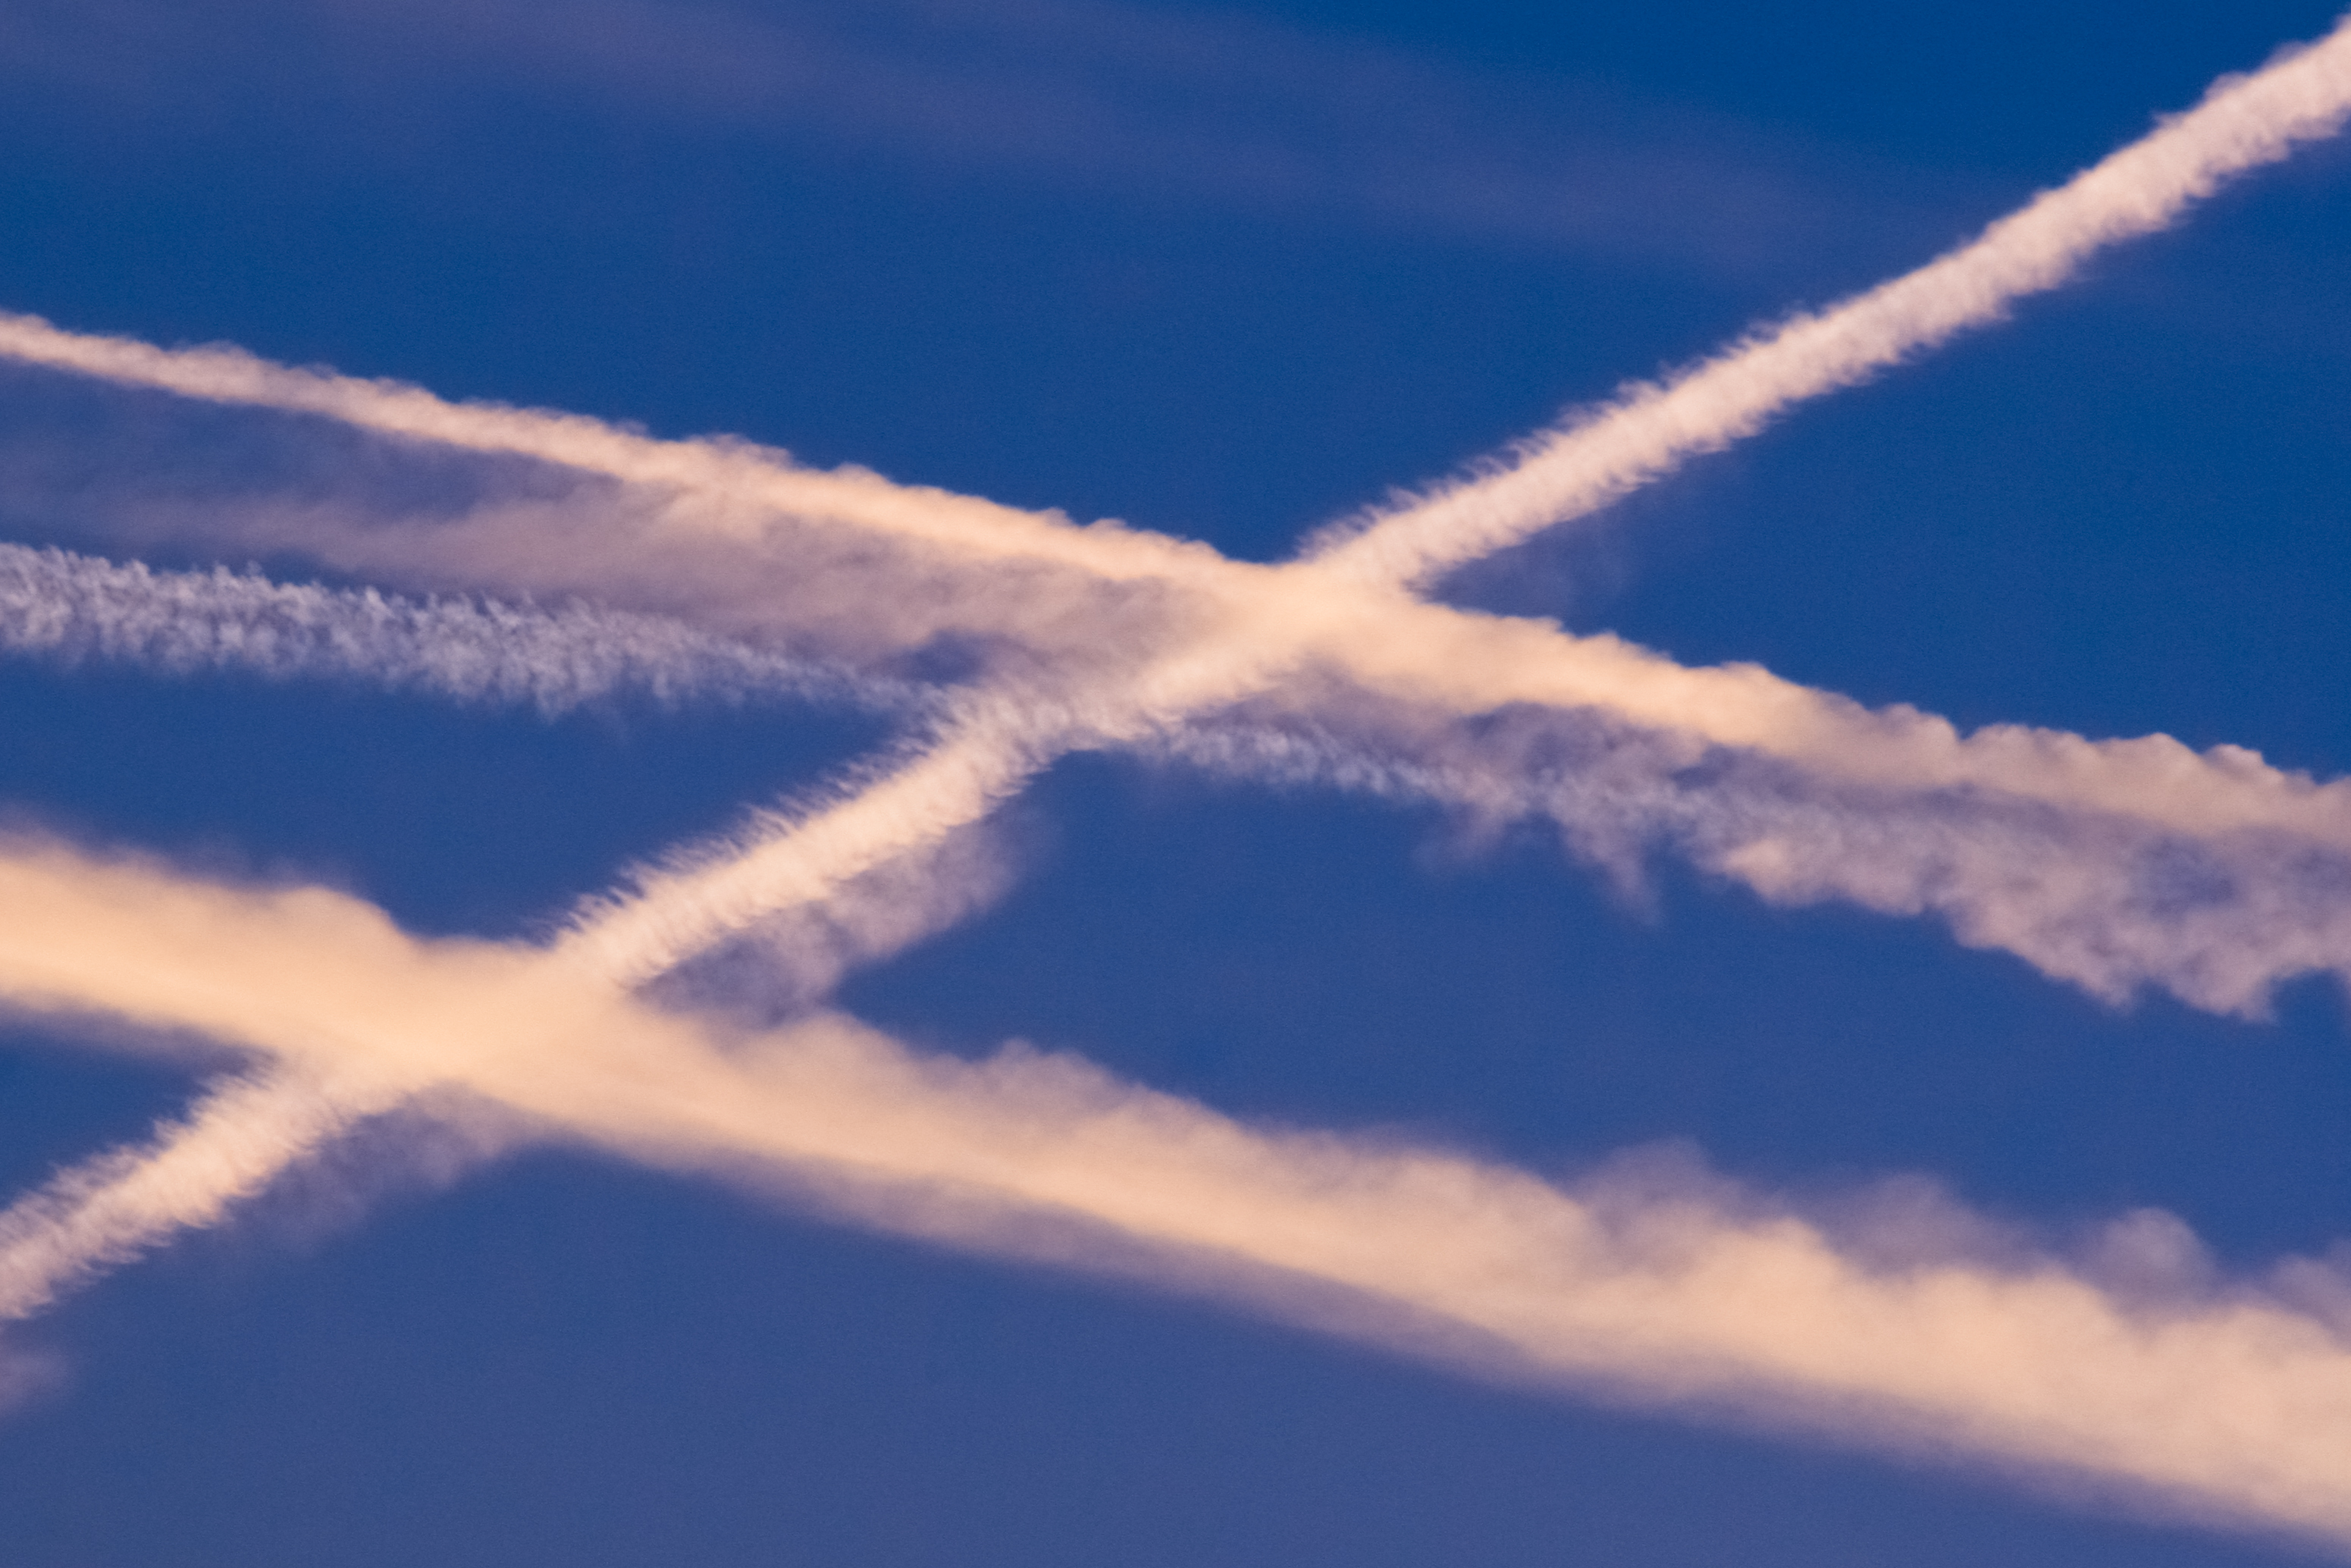
wing, cloud, sky, atmosphere, cumulus, clouds, contrails, crisscross, meteorological phenomenon, atmosphere of earth